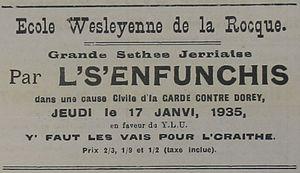
L'histoire du théâtre à Jersey nous est connue surtout depuis le XVIIIᵉ siècle en raison de l'instauration d'une loi, établie par les États de Jersey, encadrant le genre théâtral sur l'île de Jersey.